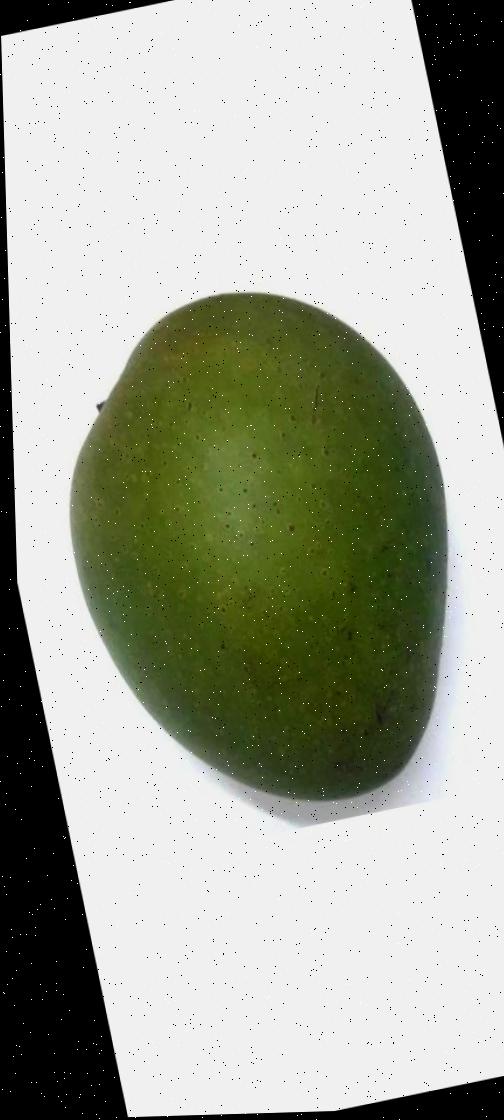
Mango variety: Ashshina Zhinuk